Patagonia

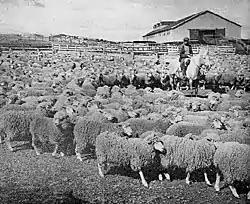
Tierra del Fuego sheep ranch, 1942: The region's primary activity then, it has been eclipsed by the decline in the global wool market as much as by petroleum and gas extraction.

Two hydrographic surveys of the coasts were of first-rate importance; the first expedition (1826–1830) included HMS "Adventure" and HMS "Beagle" under Phillip Parker King, and the second (1832–1836) was the voyage of the "Beagle" under Robert FitzRoy. The latter expedition is particularly noted for the participation of Charles Darwin, who spent considerable time investigating various areas of Patagonia onshore, including long rides with gauchos in Río Negro, and who joined FitzRoy in a expedition taking ships' boats up the course of the Santa Cruz River.